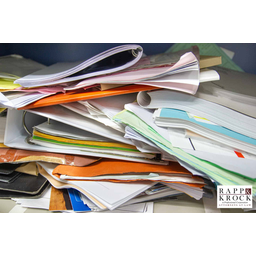
Label: paper